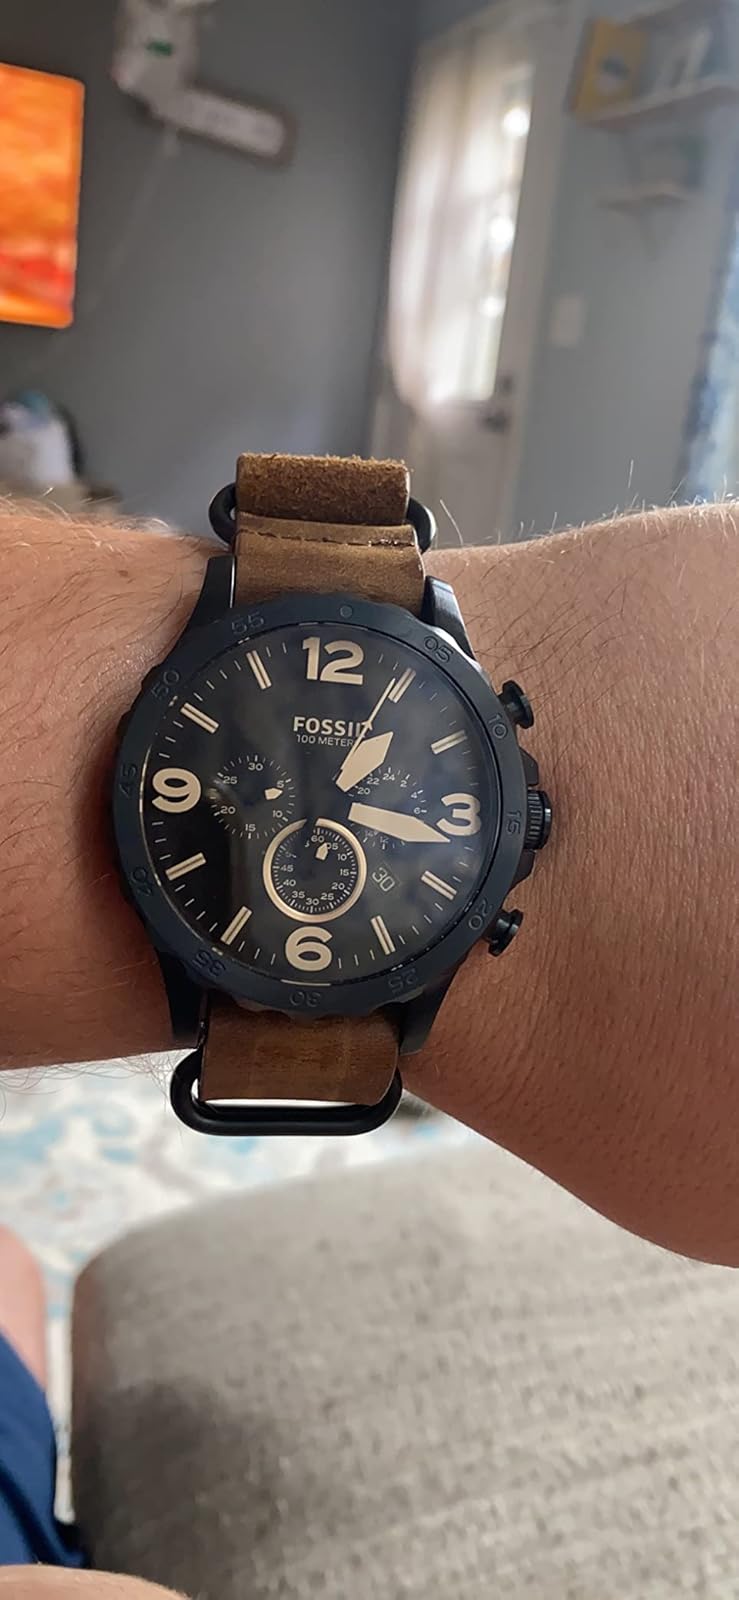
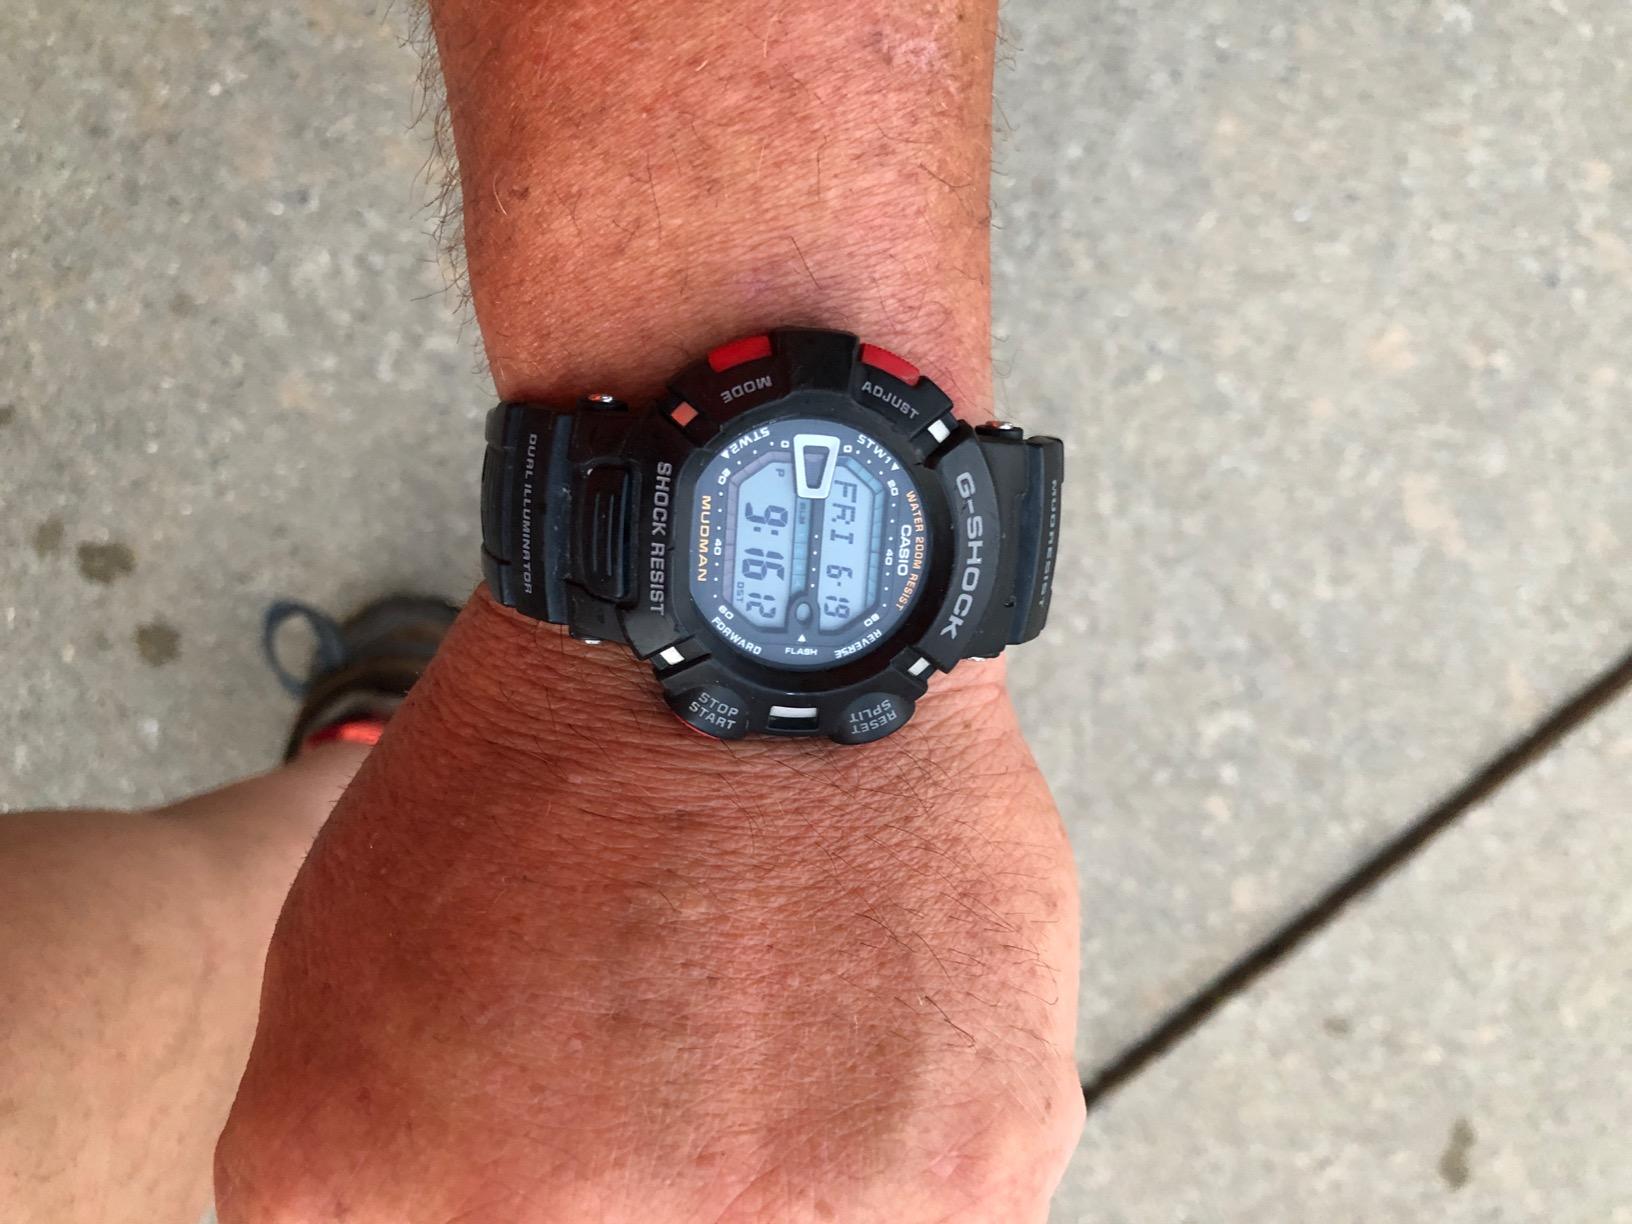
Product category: accessories_watch
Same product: no